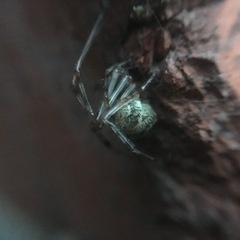
Species: Parasteatoda_tepidariorum